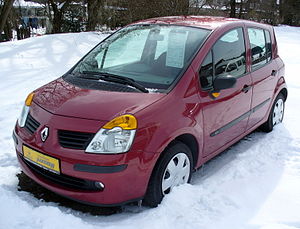
Renault Modus
Renault Modus er en kompakt MPV fra Renault, som kom på markedet i august 2004 og bygges hos Renault España i Valladolid.